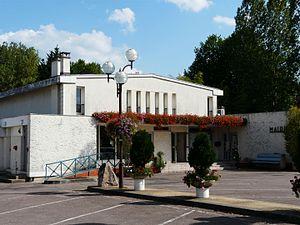
La mairie de Sarliac-sur-l'Isle, Dordogne, France